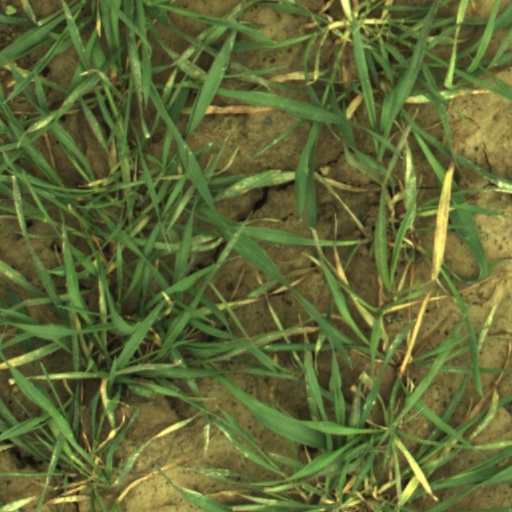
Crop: wheat